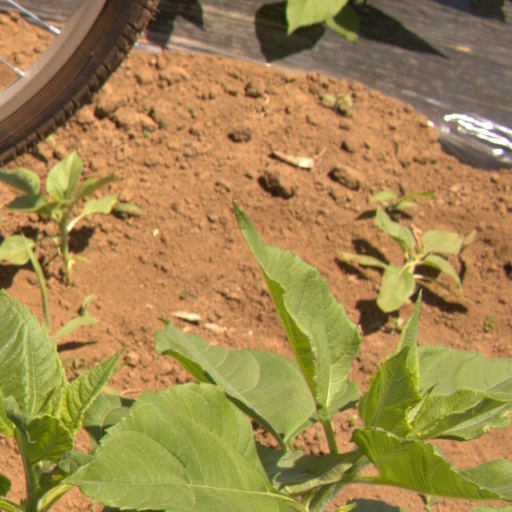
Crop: Jerusalem artichoke